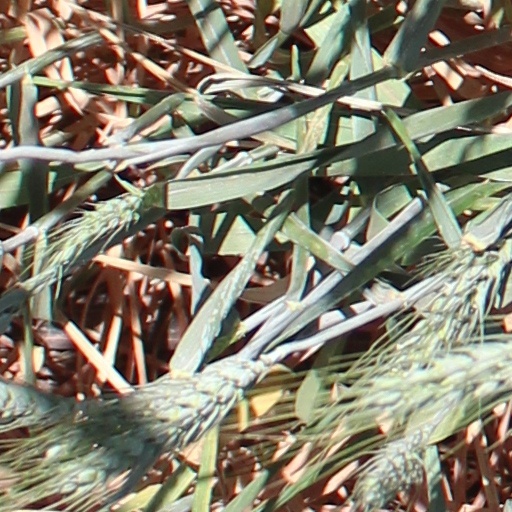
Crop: wheat